Bad Debts

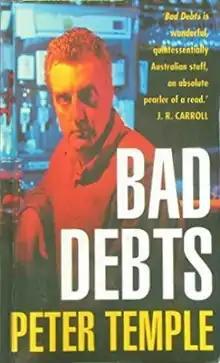
First edition

Bad Debts (1996) is a Ned Kelly Award-winning novel by Australian author Peter Temple. This is the first novel in the author's Jack Irish series.